Patronages of Saint George

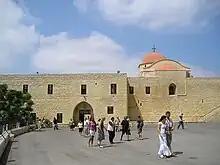
Saint George's Monastery, Homs

The city's coat of arms originally displayed a mounted soldier slaying a dragon. However, it was not until 1730 that Saint George was officially adopted as Moscow's patron saint, and the mounted soldier would be interpreted as Saint George. There are several statues of Saint George and the dragon in Moscow, all of which are recent, since the Russian Orthodox Church forbade sculptural representations of saints, and the Soviets discouraged religious emblems.